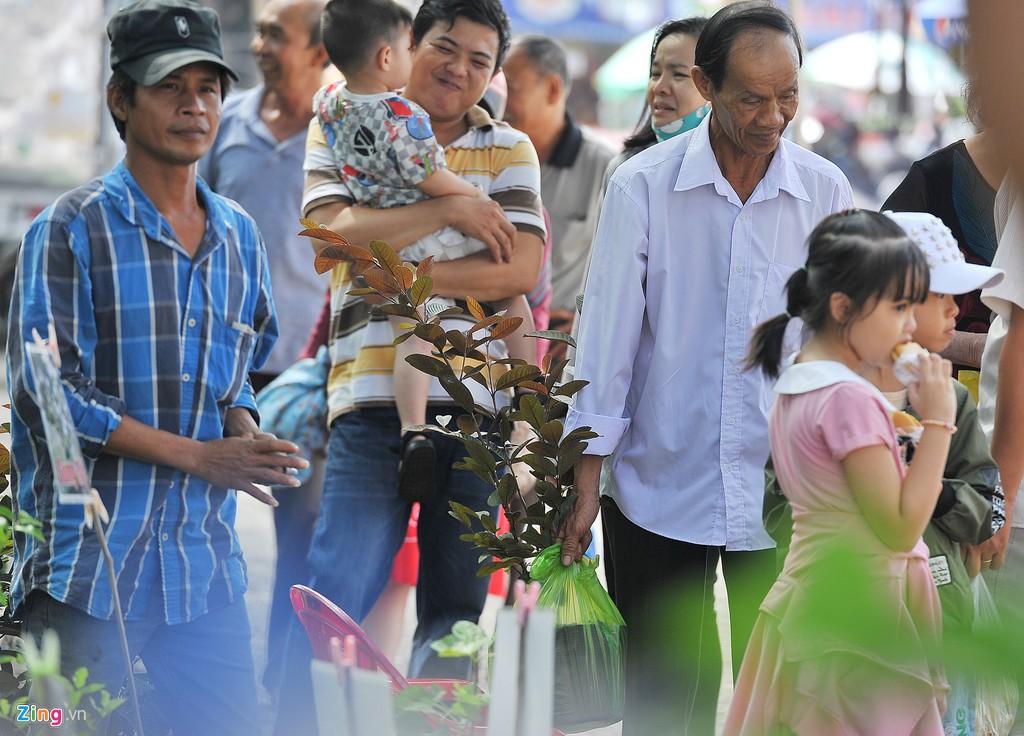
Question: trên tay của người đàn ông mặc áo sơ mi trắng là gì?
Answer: người đàn ông mặc áo sơ mi trắng đang cầm một chậu hoa trên tay